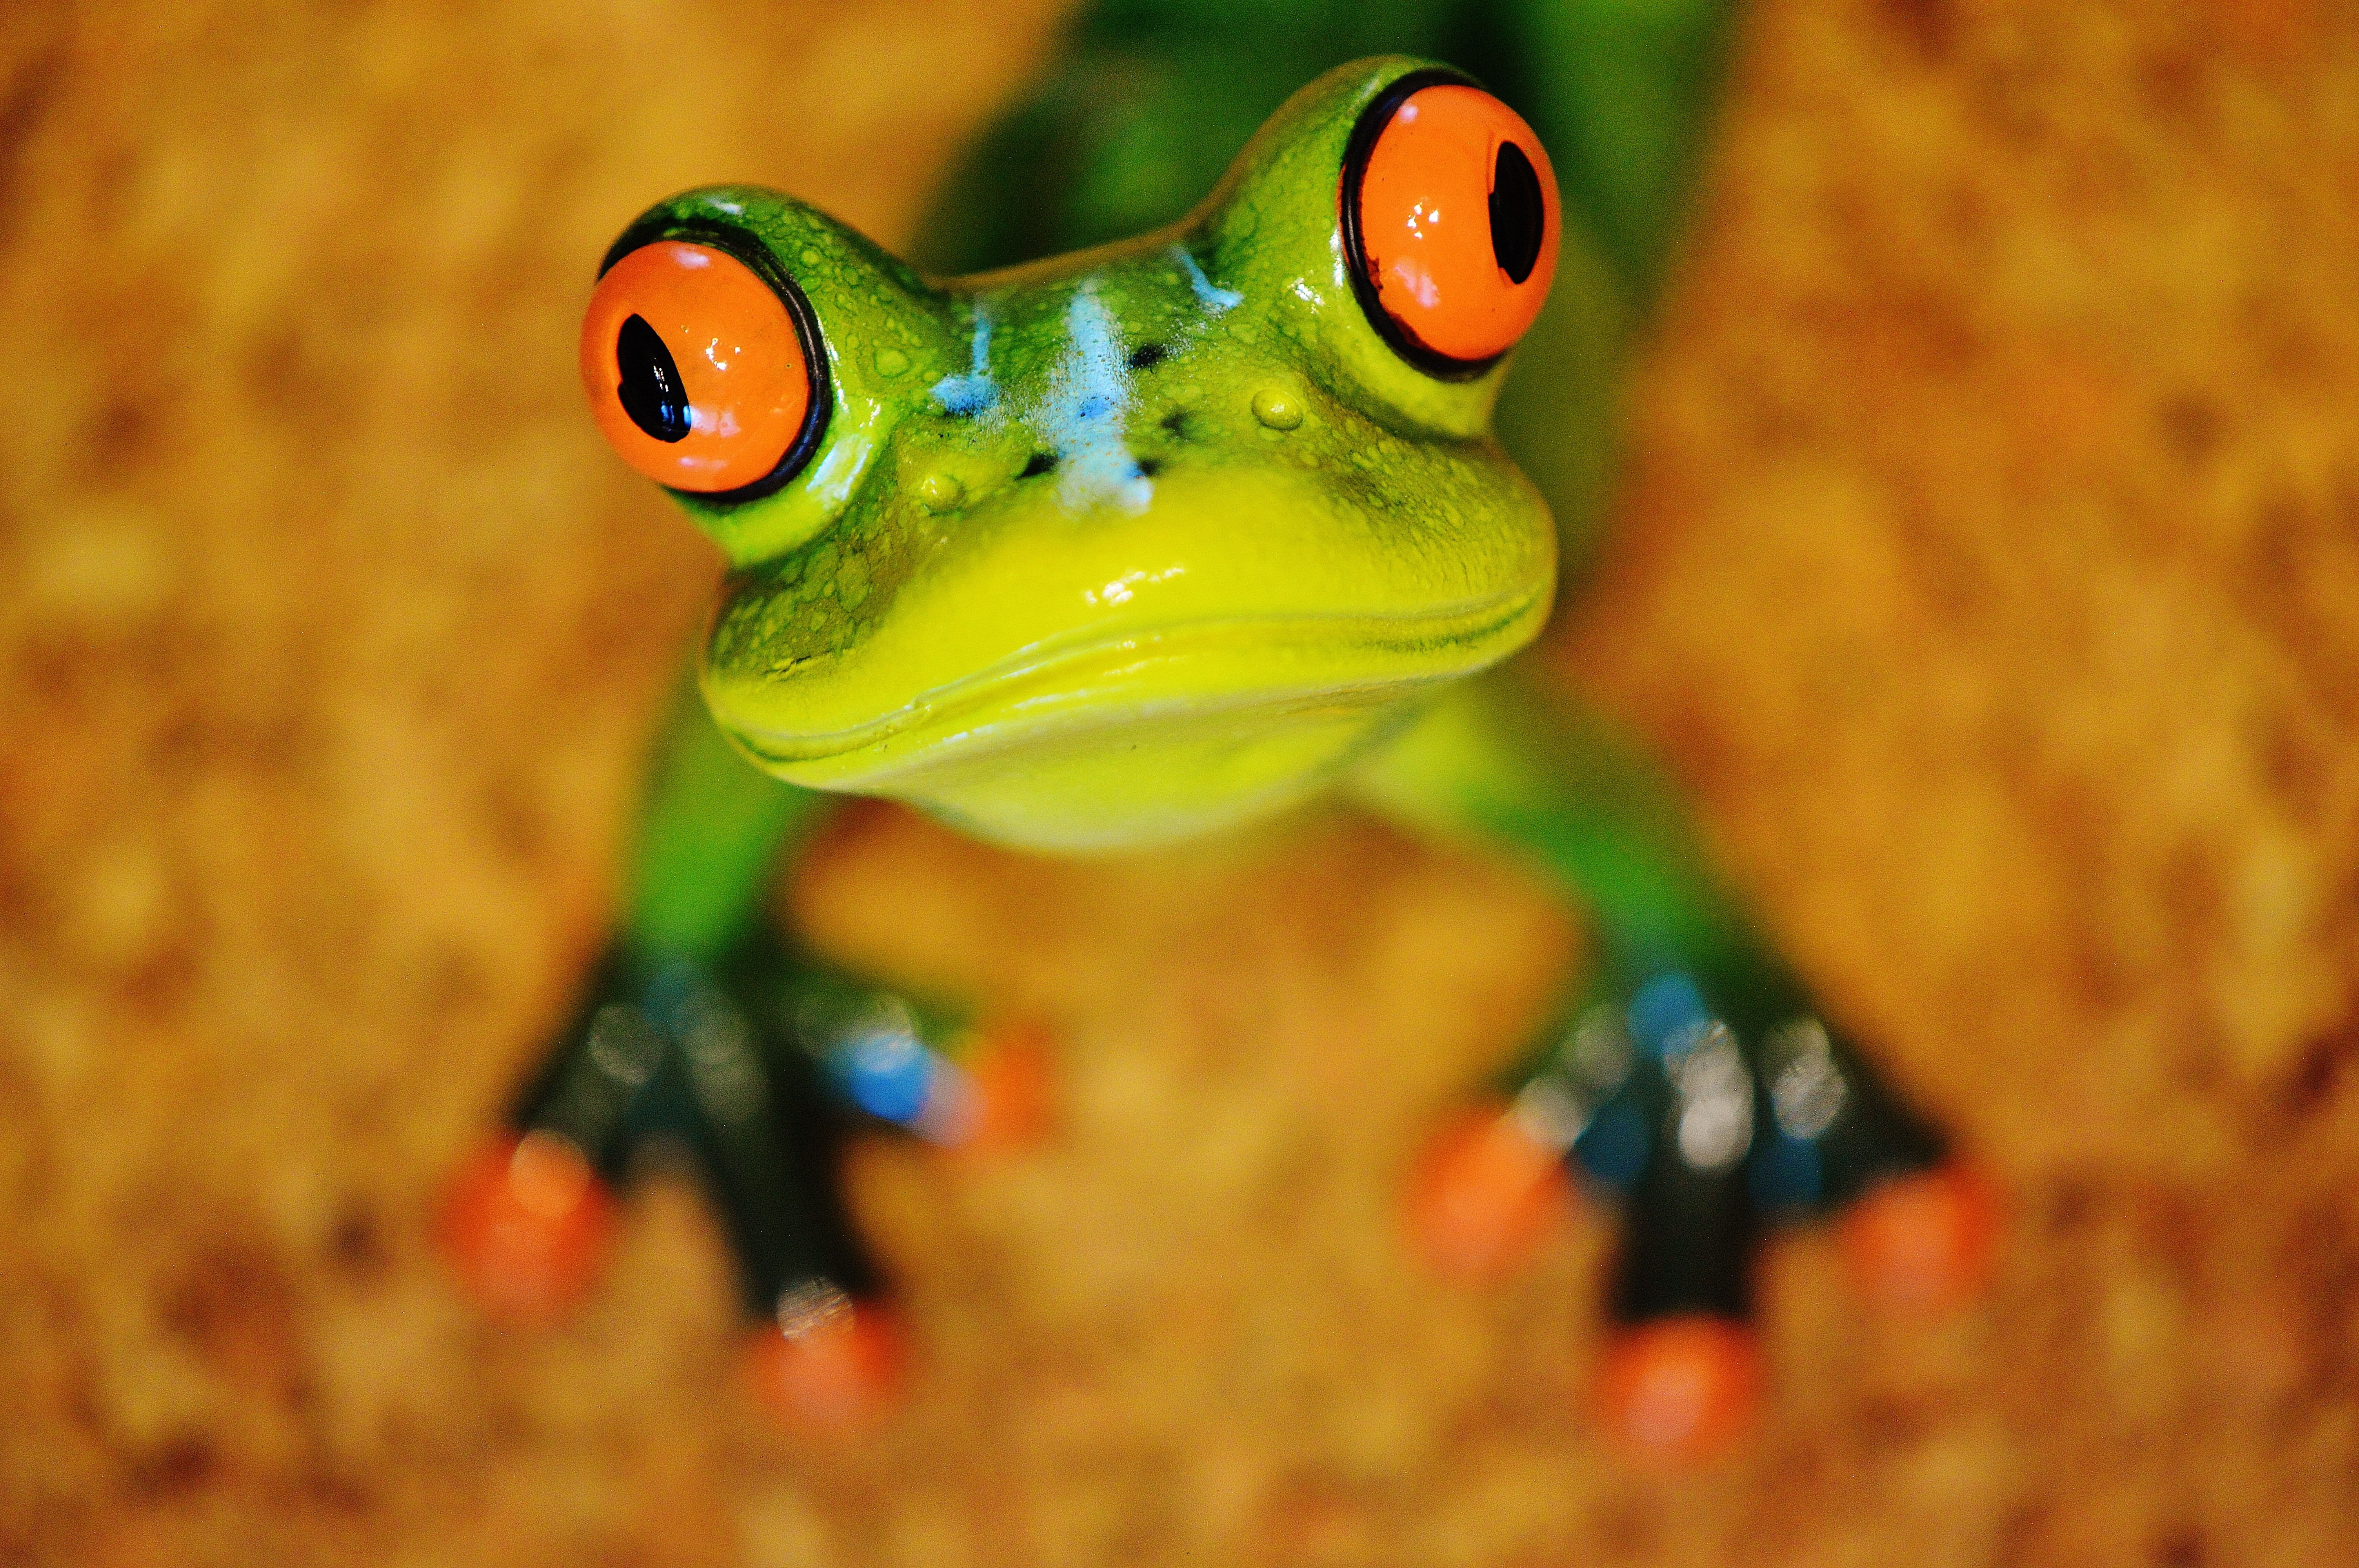
sweet, animal, cute, wildlife, green, biology, ceramic, frog, amphibian, yellow, fauna, fig, tree frog, close up, fun, vertebrate, funny, frogs, macro photography, ranidae, marine biology